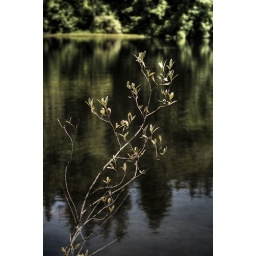
The lake near our house